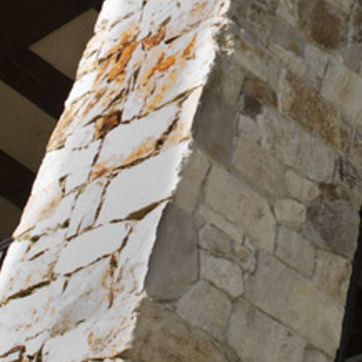
Material: stone